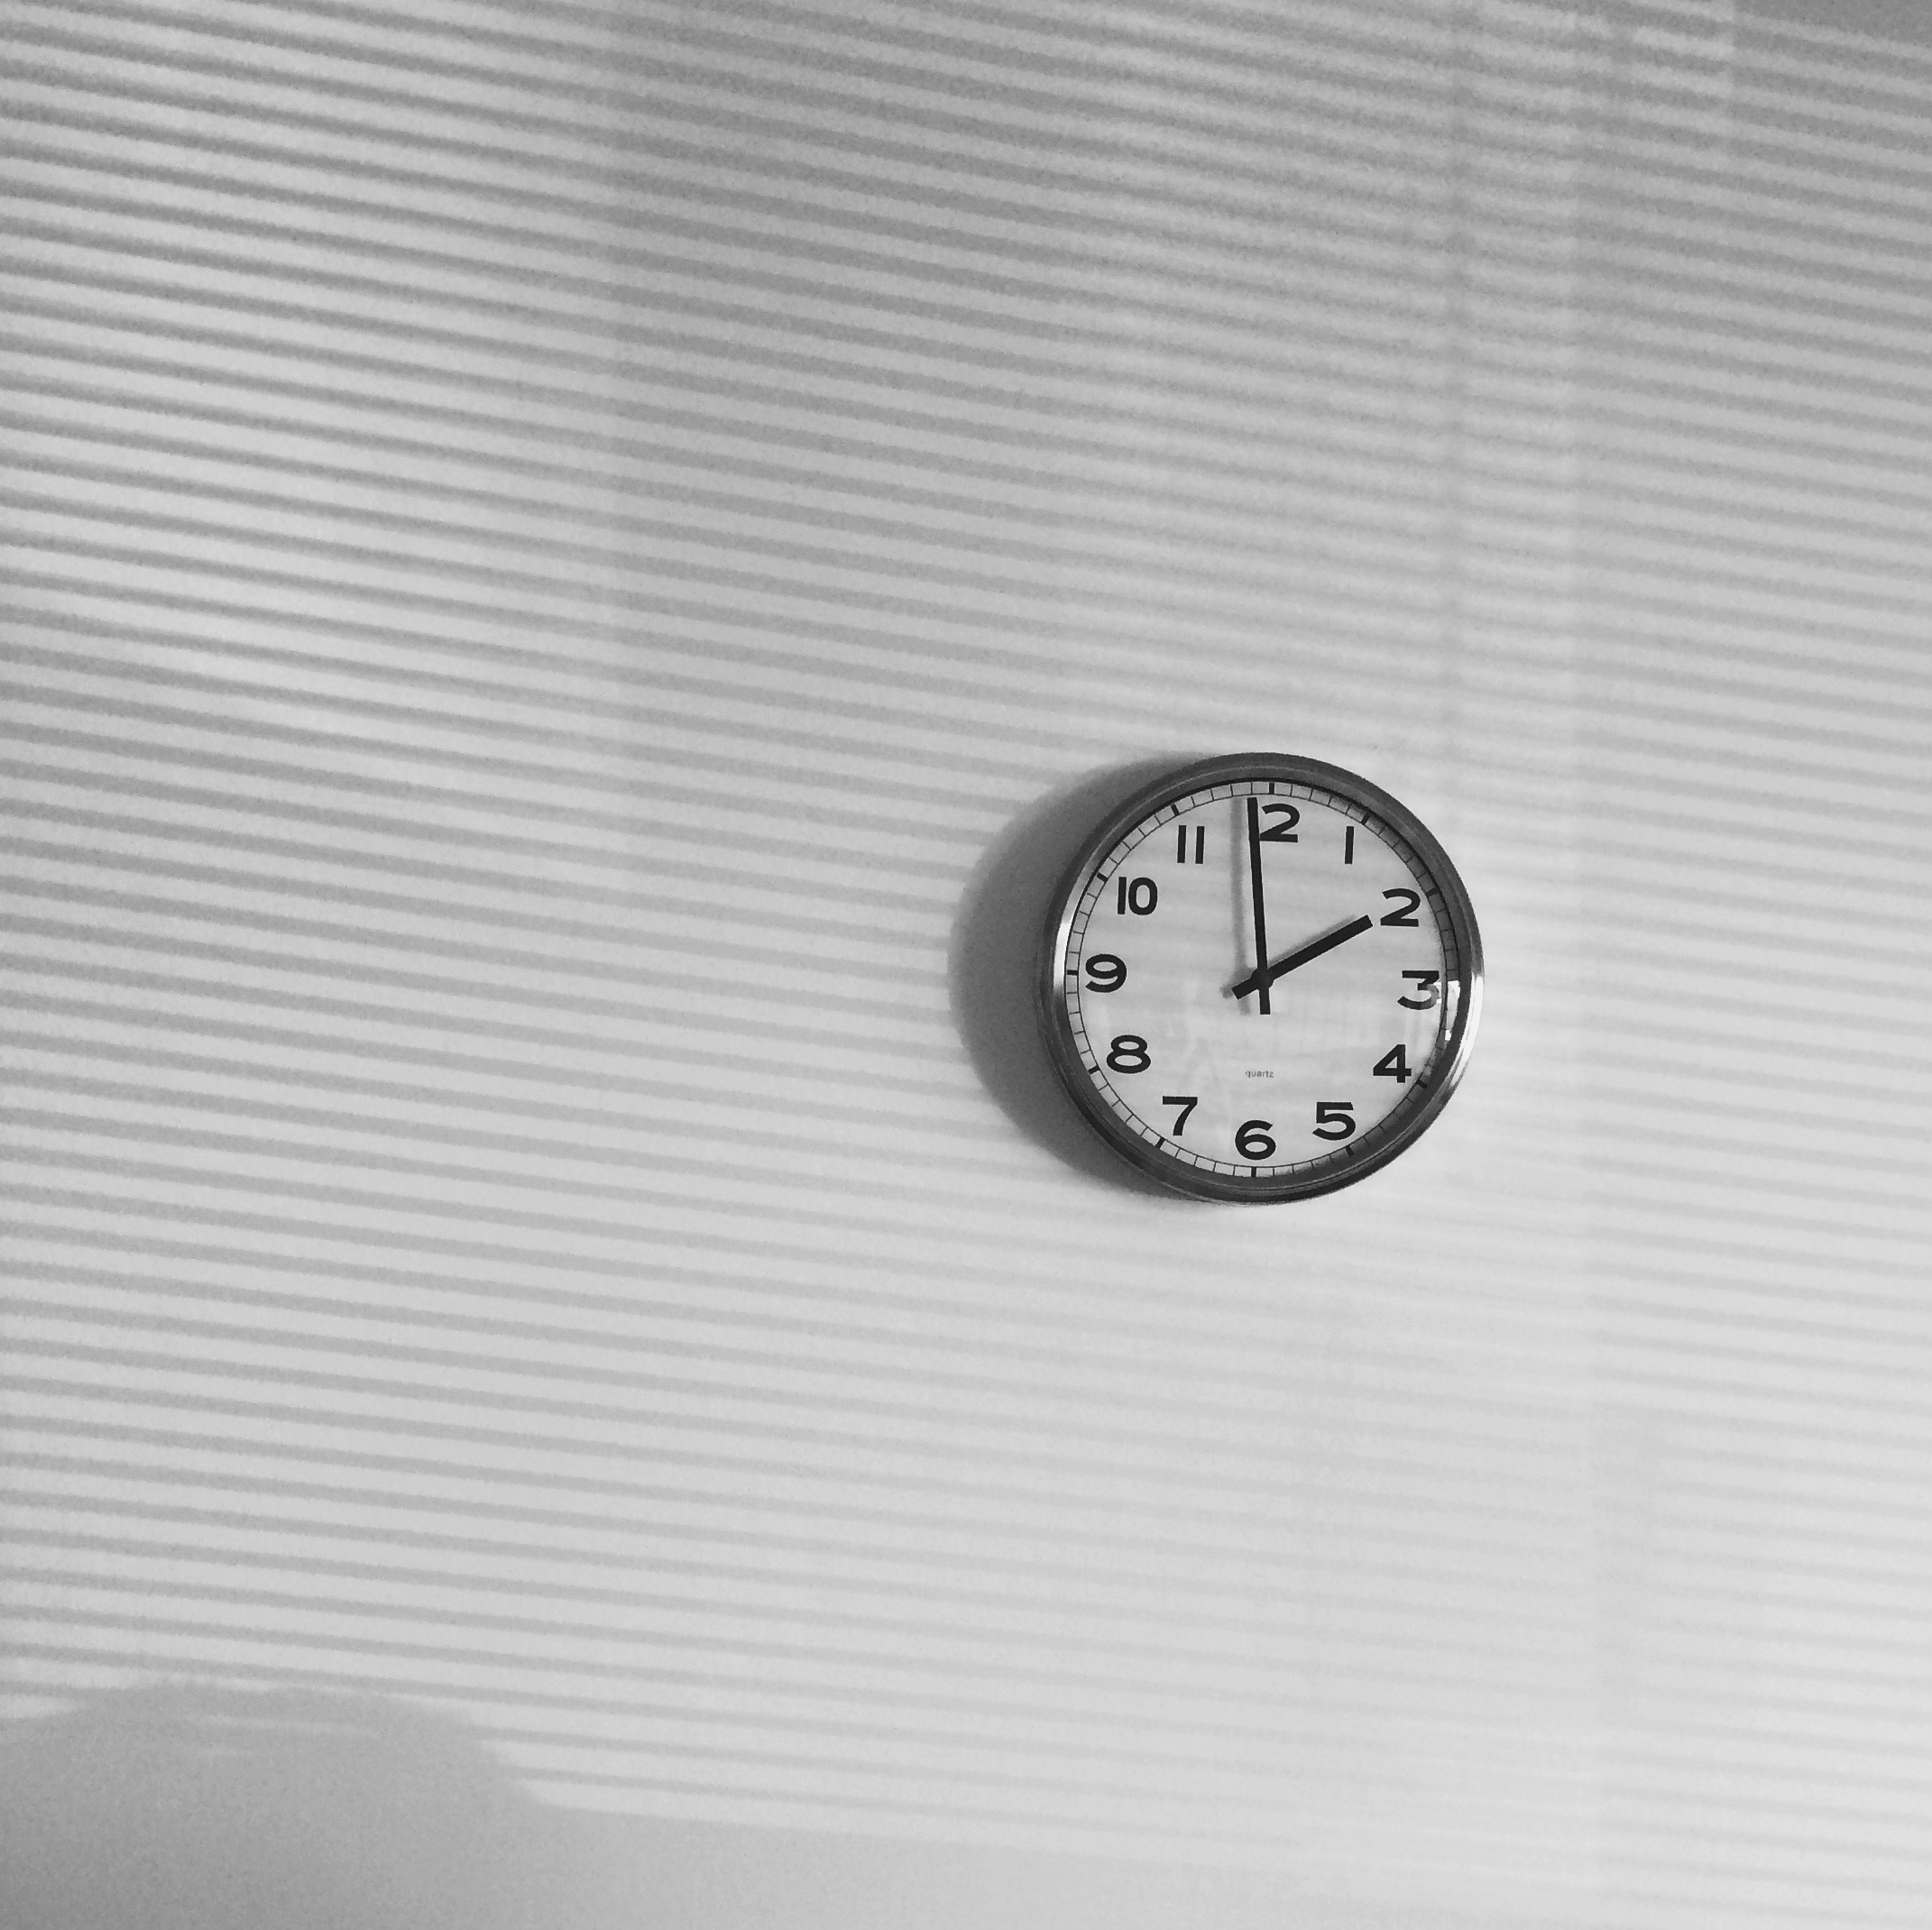
work, light, white, round, clock, time, hour, wall, office, empty, business, black, decor, minute, circle, brand, product, numbers, day, seconds, deadline, ticking